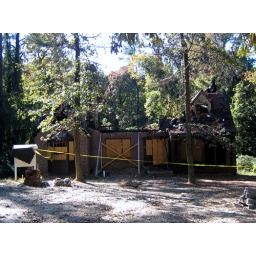
came upon this scene while walking the dog